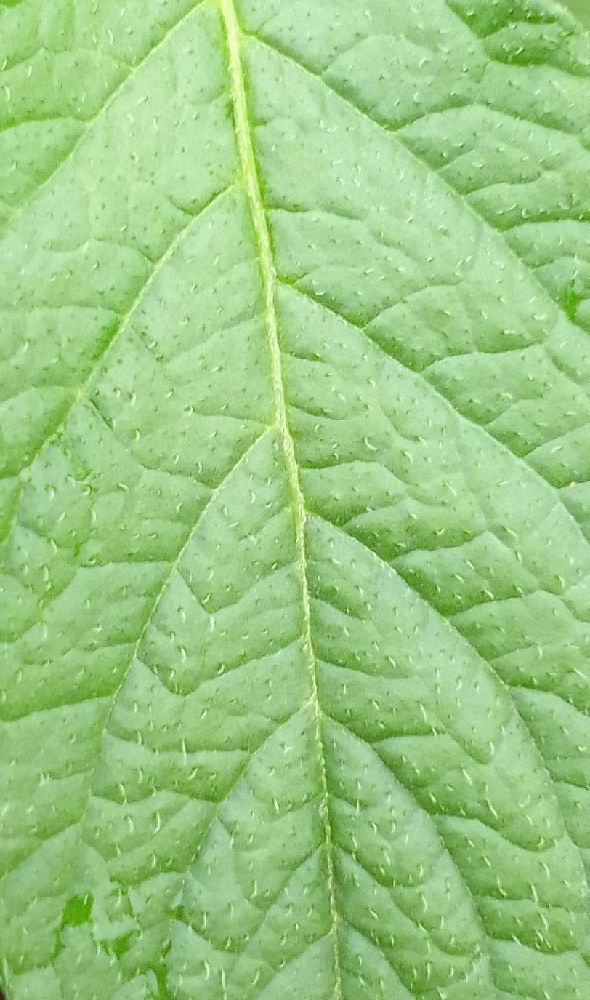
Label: Healthy